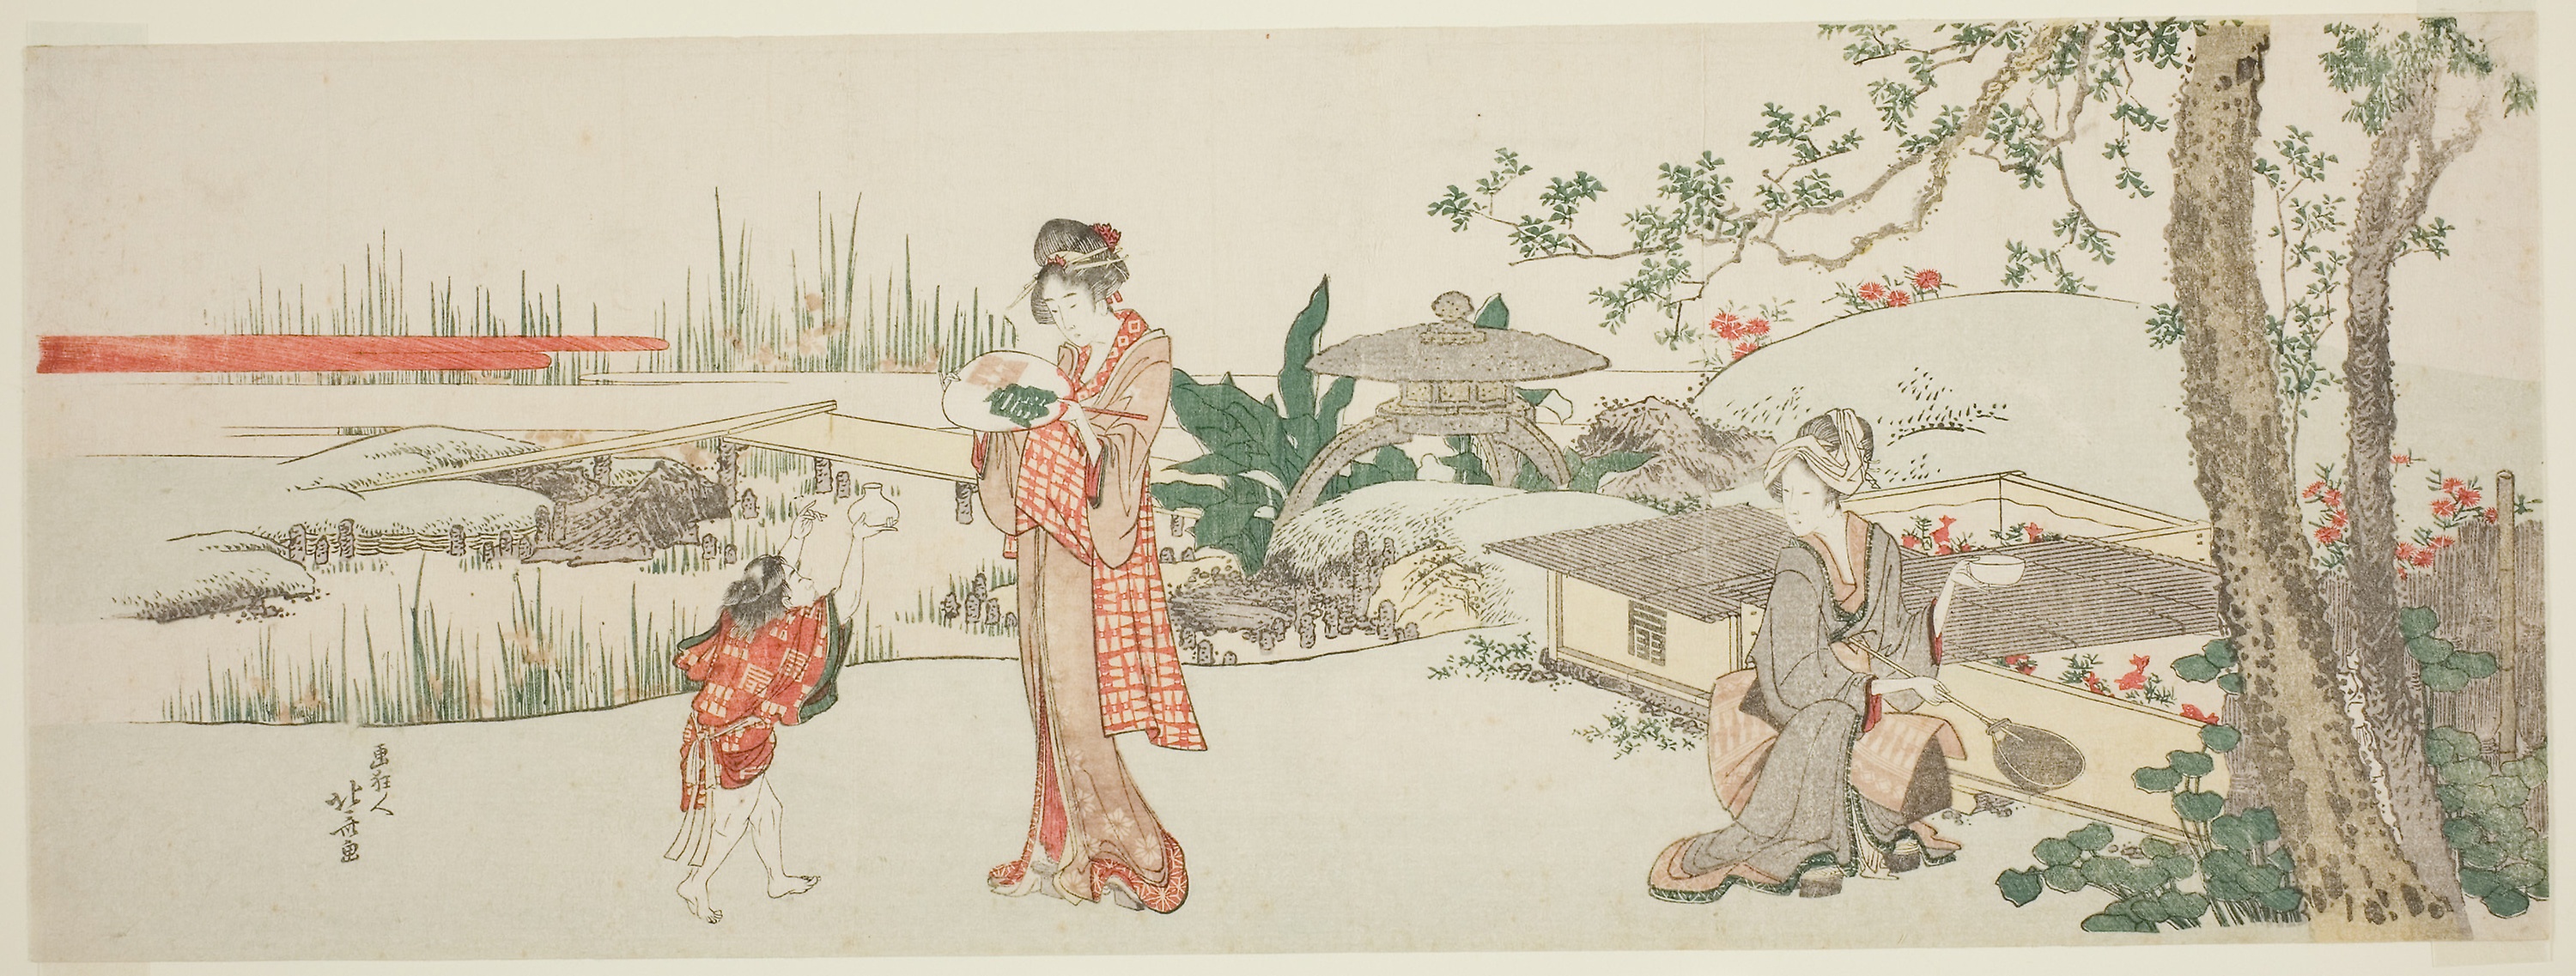
art, illustration, textile, costume design, painting, drawing